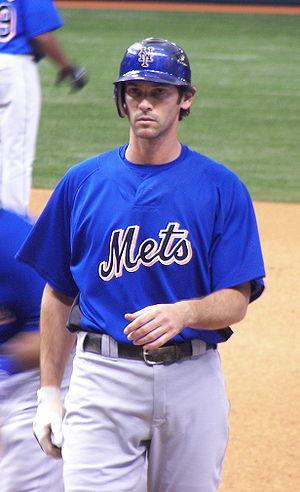
Shawn David Green est un ancien joueur de baseball qui évolue dans les Ligues majeures à la position de voltigeur de droite pour les Blue Jays de Toronto de 1993 à 1999, les Dodgers de Los Angeles de 2000 à 2004, les Diamondbacks de l'Arizona en 2005 et 2006, puis les Mets de New York en 2006 et 2007. principalement au poste de voltigeur de droite.